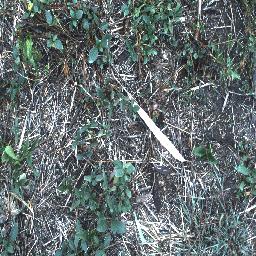
Label: negative